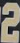
Number: 2